Albania in the Eurovision Song Contest 2021

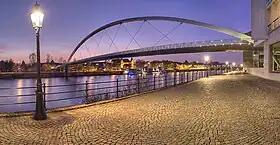
A video postcard introduced Anxhela Peristeri's shows, portraying a small house on the Hoge Brug in Maastricht decorated with personal pictures, a violin and other objects linked to the artist. At the end of the postcard, Peristeri greets the audience while playing a violin solo.

The Eurovision Song Contest 2021 took place at Rotterdam Ahoy in Rotterdam, the Netherlands, and consisted of two semi-finals held on the respective dates of 18 and 20 May and the grand final on 22 May 2021. According to the Eurovision rules, all participating countries, except the host nation and the "Big Five", consisting of , , , and the , are required to qualify from one of two semi-finals to compete for the final, although the top 10 countries from the respective semi-final progress to the grand final. On 17 November 2020, the European Broadcasting Union (EBU) confirmed that the semi-final allocation draw for the 2021 contest would not be held. Instead, the semi-finals featured the same line-up of countries as determined by the draw for the cancelled 2020 contest, which was held on 28 January 2020 at the Rotterdam City Hall. Albania was drawn to participate in the second half of the second semi-final, which was held on 20 May 2021.